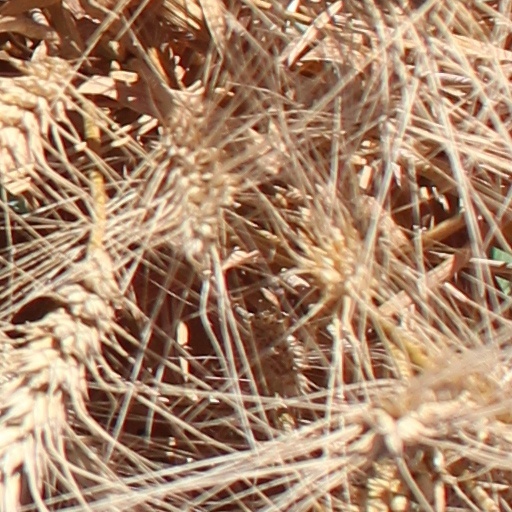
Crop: wheat